Walls of Genoa

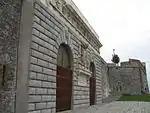
“Porta Nuova”, the 19th-century gate near the Lanterna

The “Mura Nuove” (New Walls) are the last and most imposing walls built along the ridge of the hills encircling downtown Genoa, and were built in the first half of the 17th century.